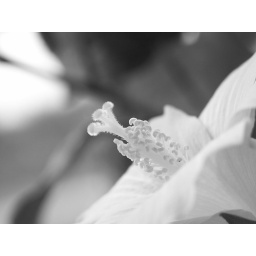
A yellow hibiscus in black and white.